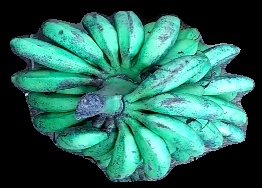
Variety: rasbale
Grade: grade3